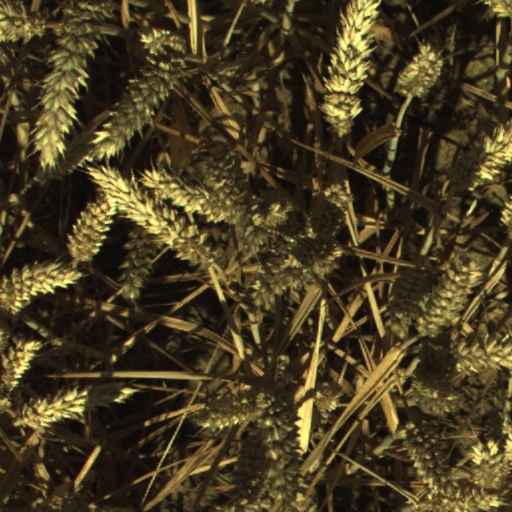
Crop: wheat